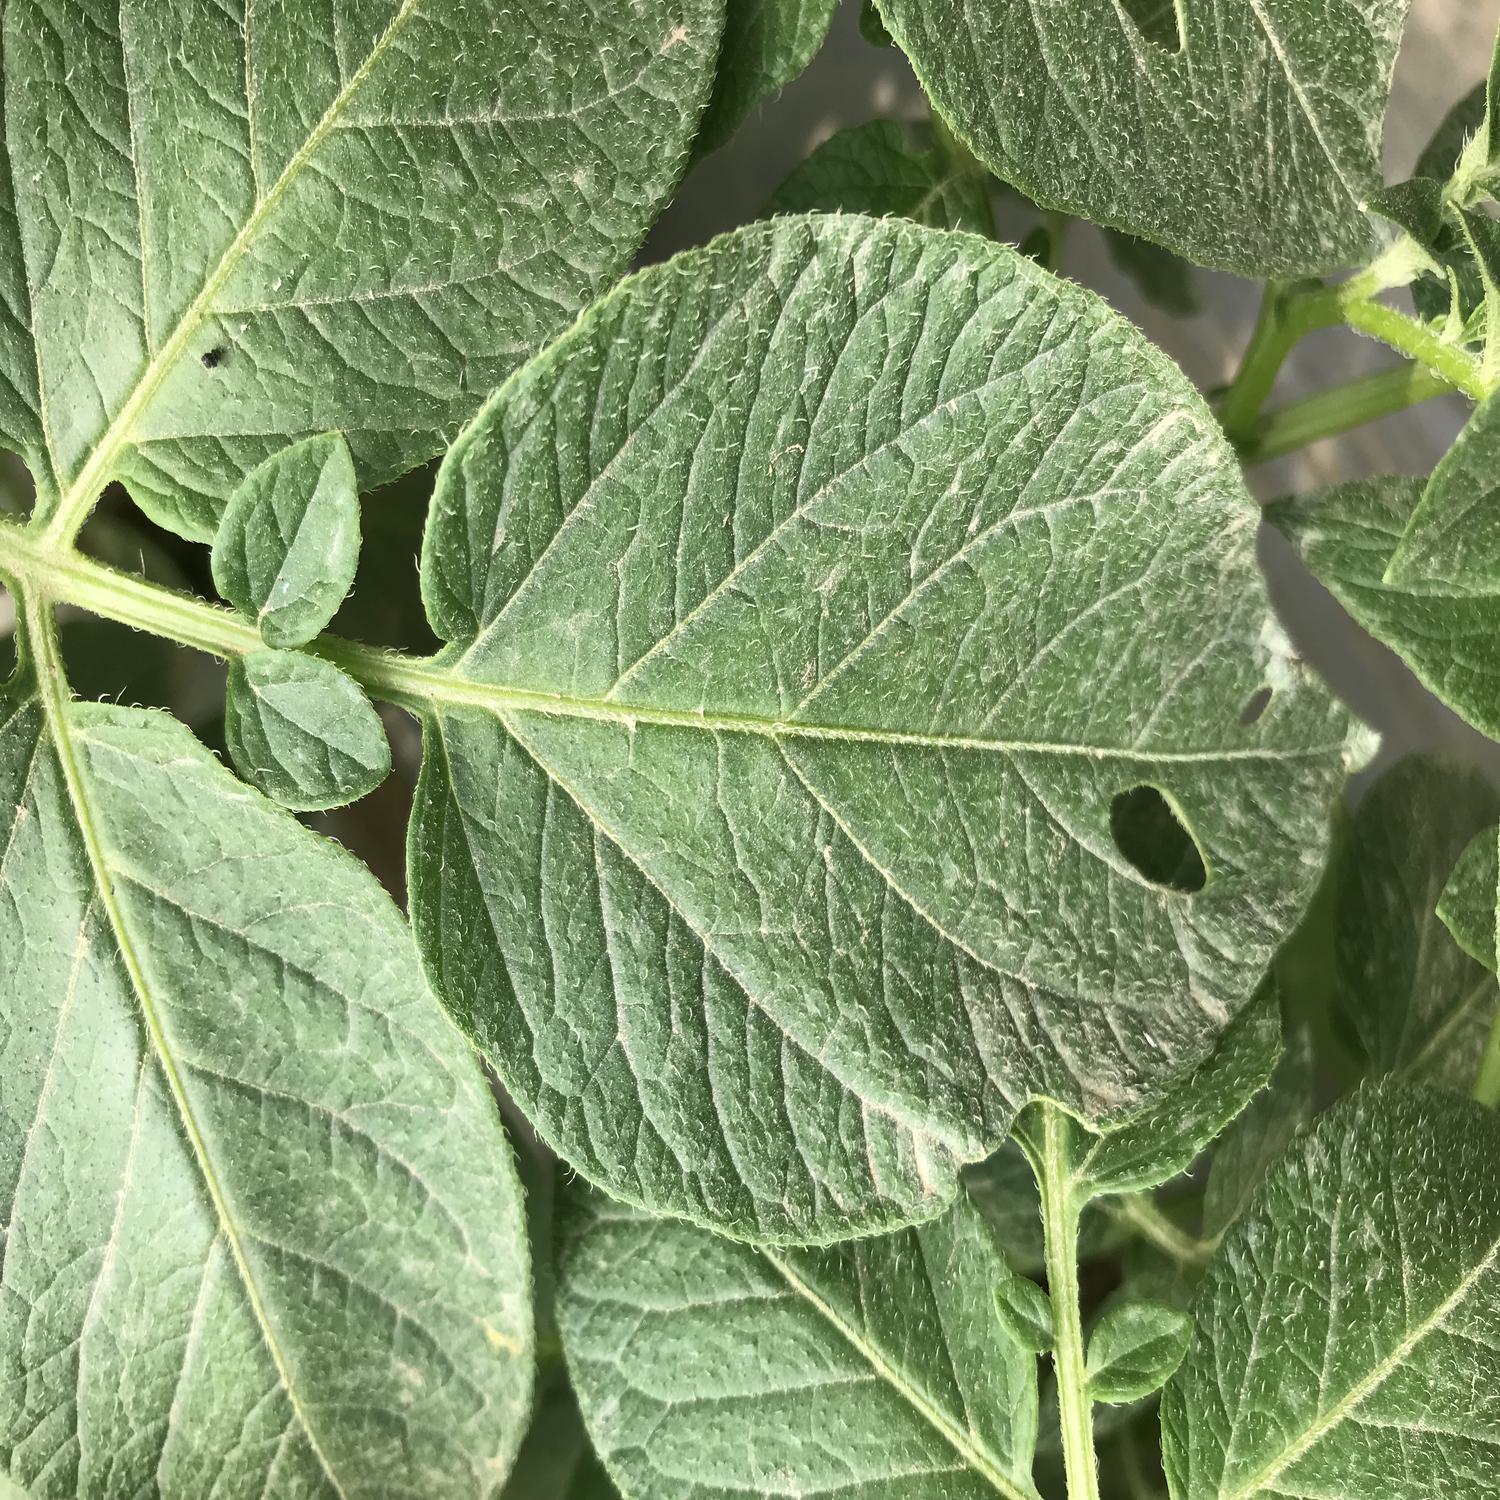
Label: Pest